156th Rifle Division

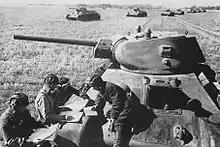
Maj. S. P. Baranov issues orders to officers of 5th Tank Regiment

The Army was not initially assigned any tanks, so Southern Front managed to scrape up ten T-34s and 56 T-37s from repair facilities to form the 5th Tank Regiment under command of Maj. S. P. Baranov, giving Kuznetsov a small mobile reserve. On August 30 the German 11th Army forced a crossing of the Dniepr River at Beryslav in the face of resistance from Southern Front's 9th Army. The attackers broke out on September 9–10, forcing a shattered 9th Army back toward Melitopol and opening the approaches to the Crimea. The 11th Army commander, Gen. E. Ritter von Schobert, directed his LIV Army Corps toward Perekop, without any clear idea of what that force would face; in fact German intelligence had not yet identified 51st Army. Schobert directed the Corps commander, Gen. E. Hansen, to form a forward detachment in an effort to take the Perekop by "coup de main", just before Schobert was killed in an air crash on September 12. Gen. E. von Manstein was appointed by Hitler as his successor, but he would not arrive for five days.